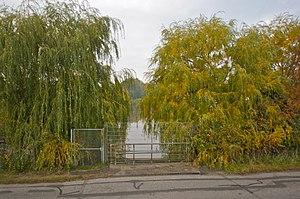
Hambourg (Neuenfelde), Allemagne: Wateringue Liedenkummer Wettern vers l'embouchure dans l'Este